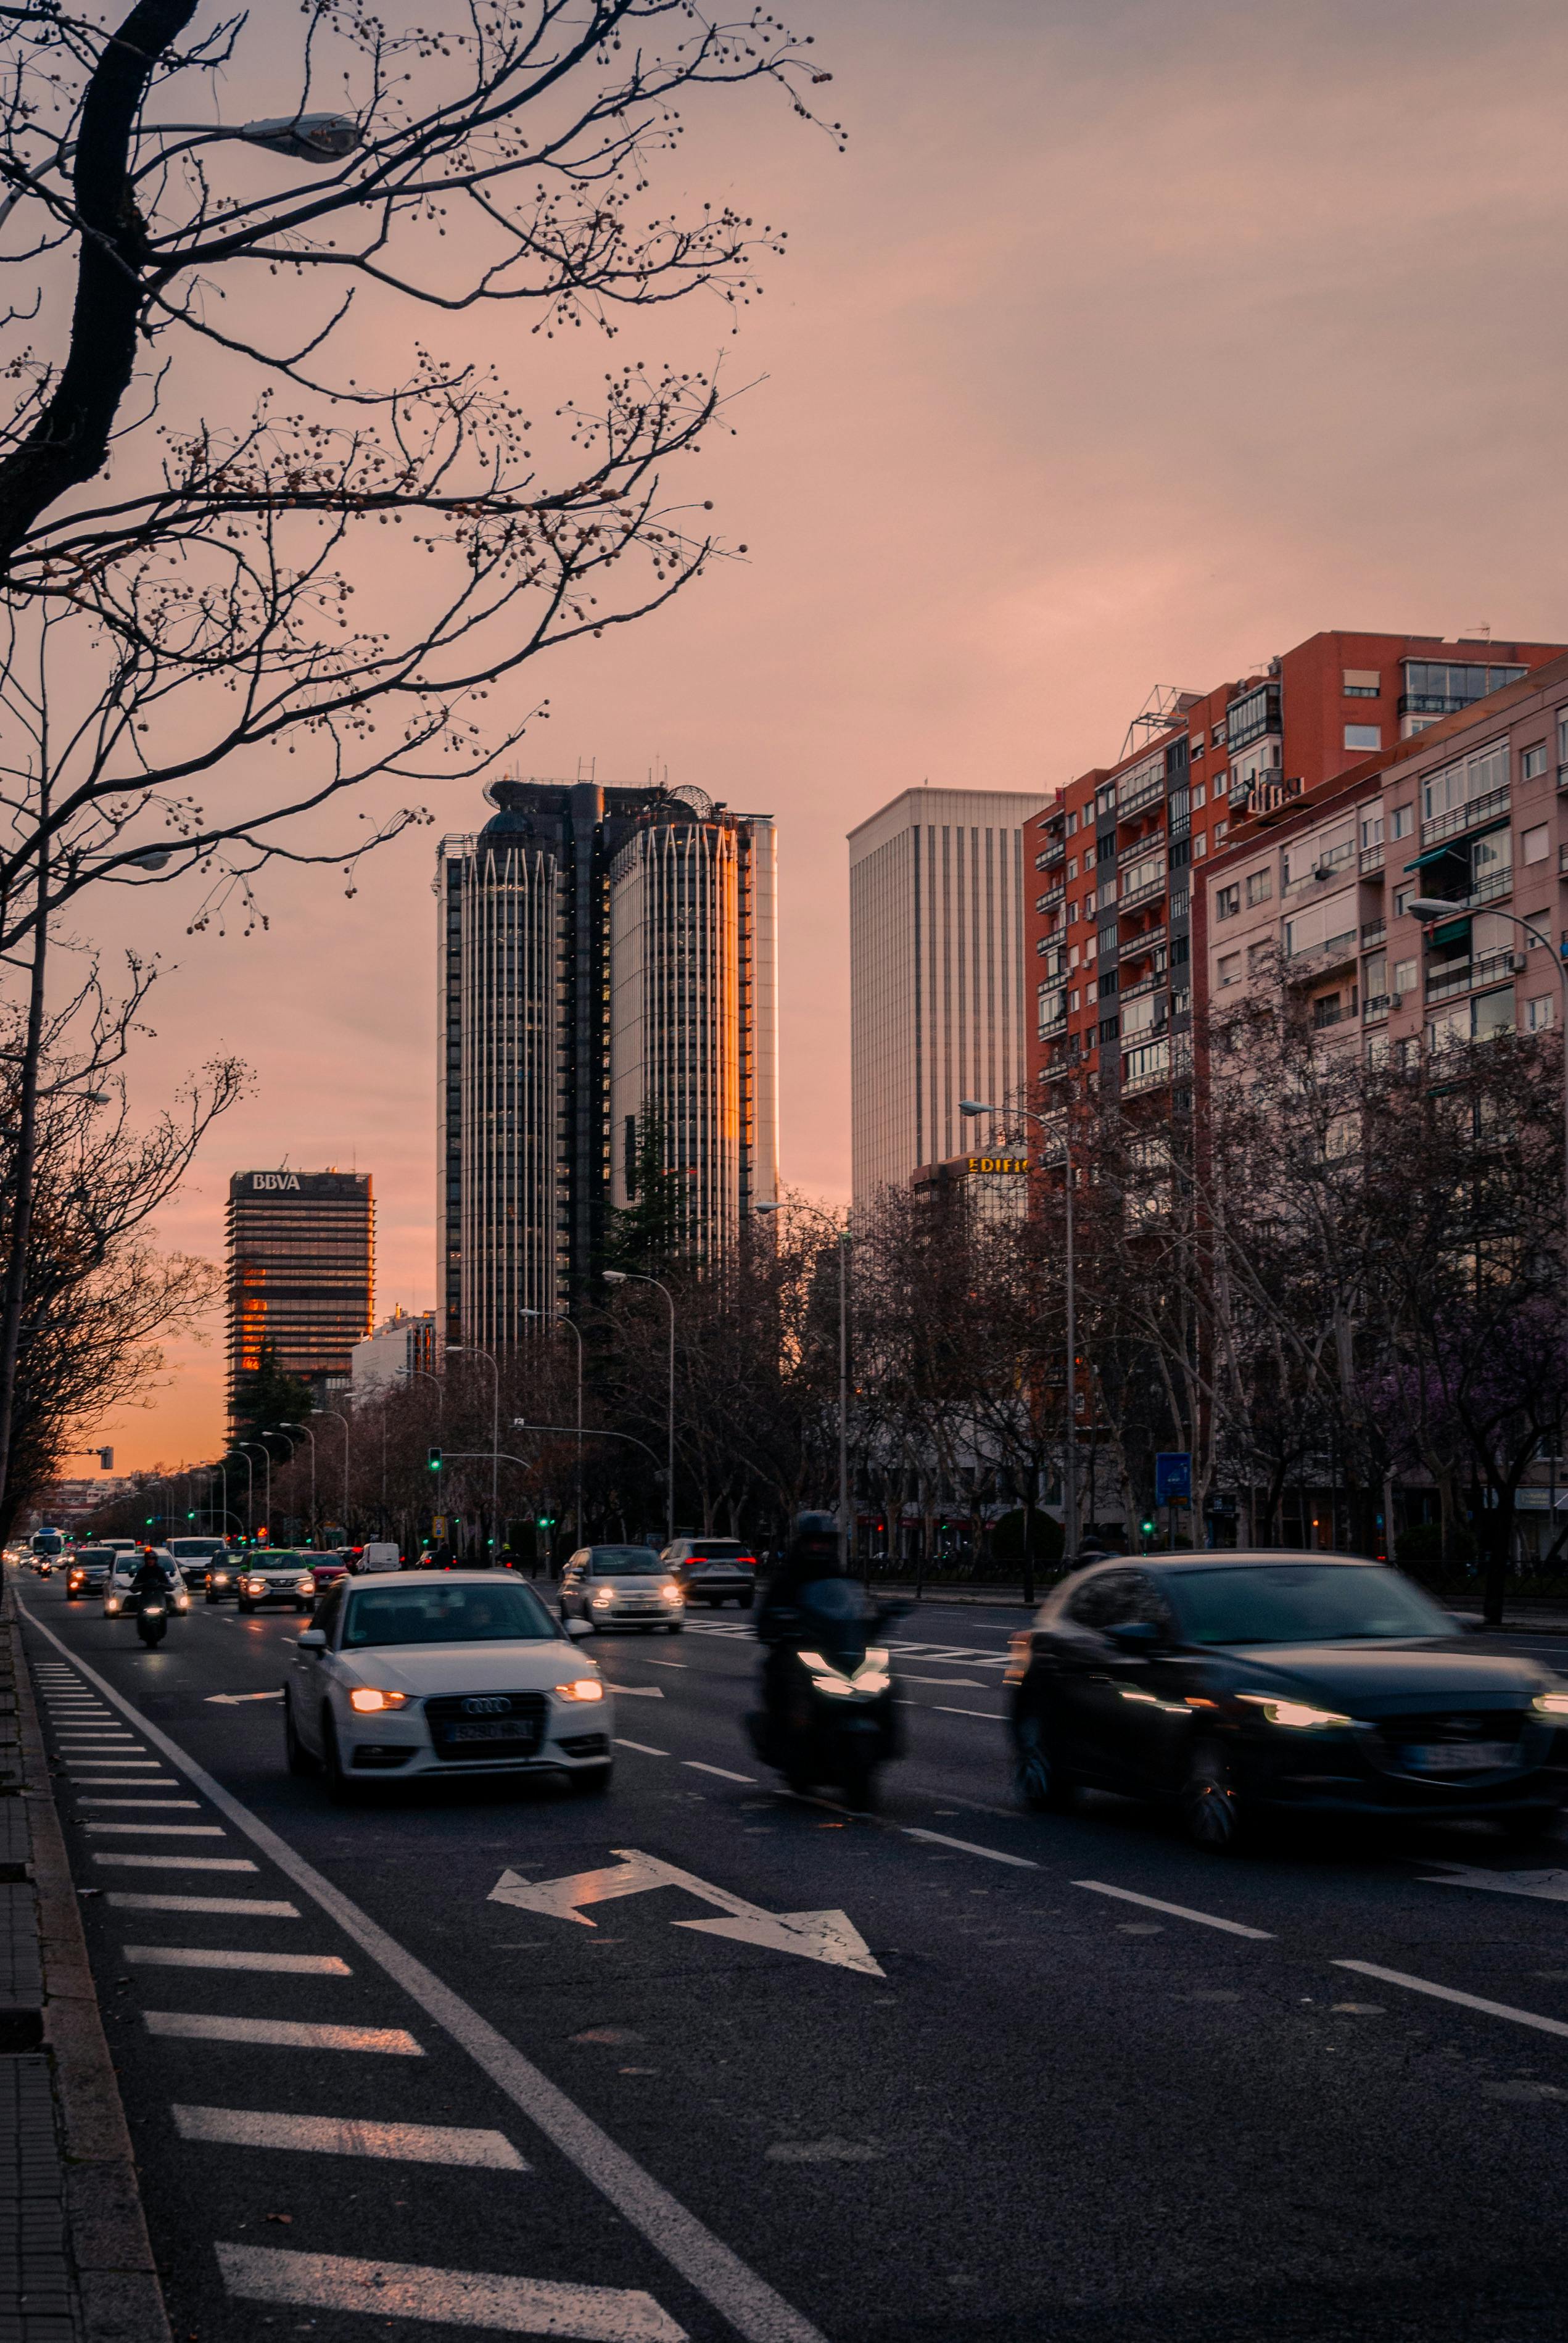
city, car, building, sky, vehicle, skyscraper, cloud, tower block, wheel, tree, cityscape, sunlight, dusk, road surface, plant, urban design, neighbourhood, asphalt, residential area, condominium, thoroughfare, metropolis, landmark, metropolitan area, Tints and shades, automotive lighting, sunset, road, mixed use, urban area, horizon, tower, commercial building, evening, tire, downtown, apartment, landscape, winter, parking, street, suburb, afterglow, traffic, sunrise, night, reflection, family car, skyline, facade, sidewalk, lane, headquarters, mid size car, corporate headquarters